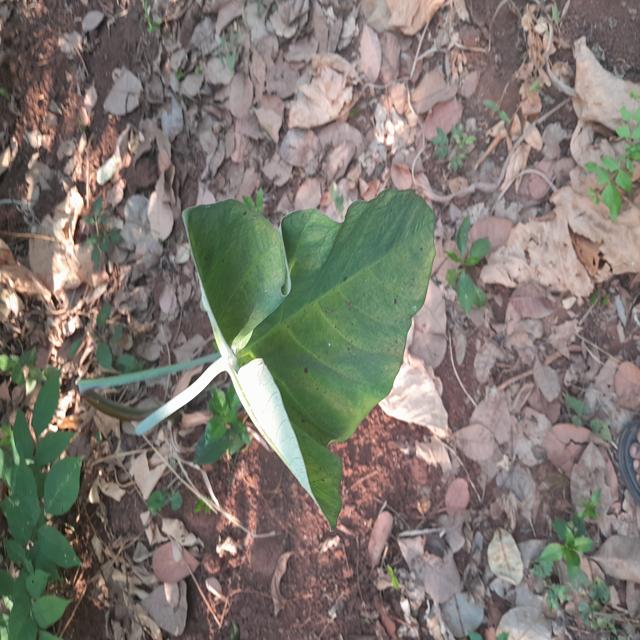
Label: Healthy